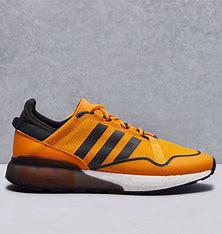
Brand: Adidas
Model: ZX 2K